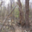
Label: forest